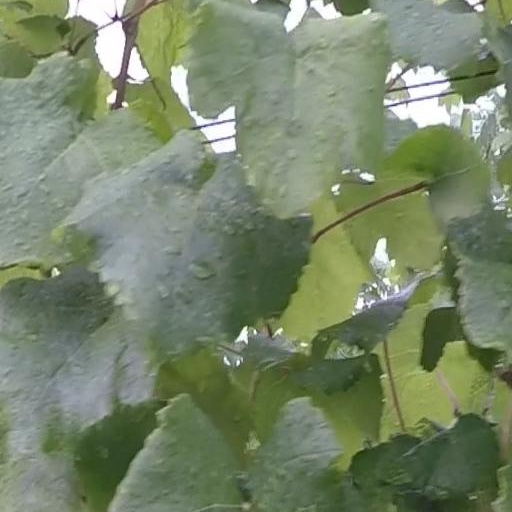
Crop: grape